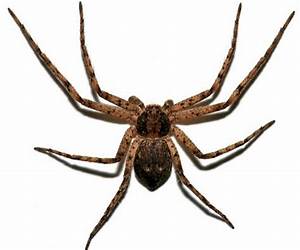
Label: spider